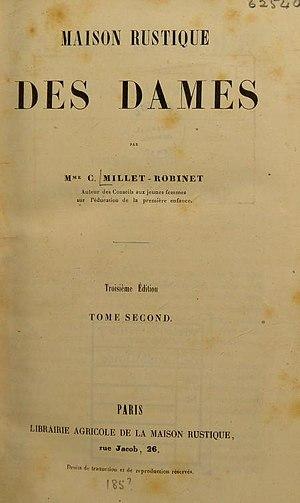
Cora Millet-Robinet était une innovatrice en agriculture, productrice de soie et auteur. Elle était l'auteur d'un manuel très populaire sur l'agriculture, la gestion ménagère et la cuisine, connu sous le nom de La Maison rustique des dames.